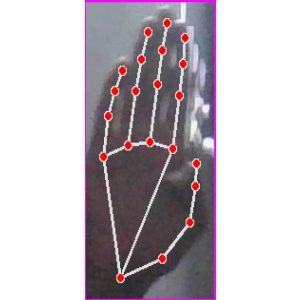
अक्षर: झ